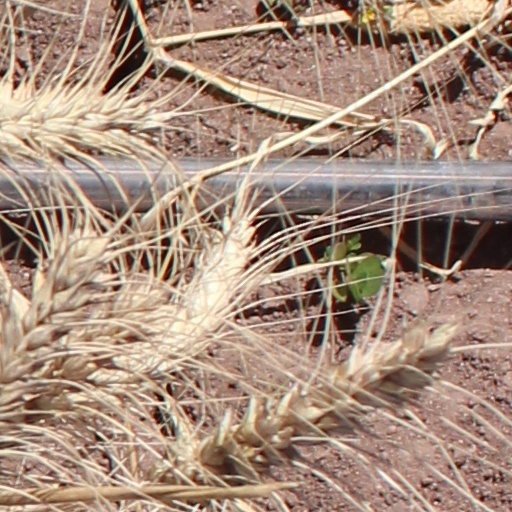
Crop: wheat